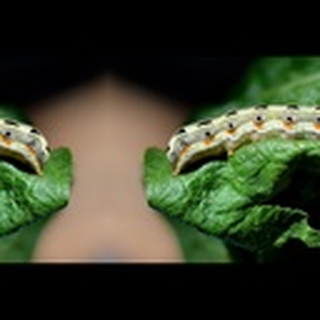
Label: cotton_army_worm